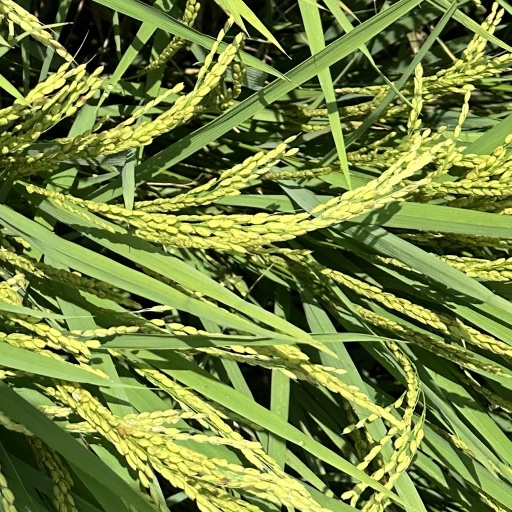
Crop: rice